Answer in natural language. Consider the 3D positions of the objects in the scene and not just the 2D positions in the image. Is the centerpoint of  Window at a higher height than Doorway? Choose between the following options: yes or no
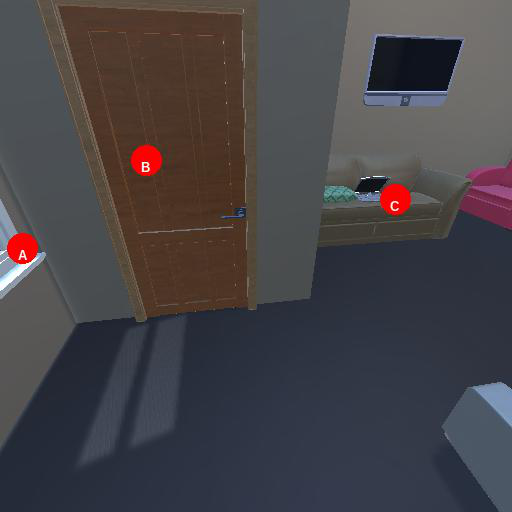
<answer>yes</answer>